Josh Dugan

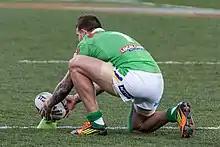
Dugan kicking for goal for Canberra in 2012

In April, he was set to sign a $2m, three-year deal with the Brisbane Broncos until an outburst on social media website Instagram cost him a contract. He subsequently signed a contract with the St. George Illawarra Dragons for the remainder of the season on 10 May. In Round 10 he made his debut for the Dragons against the Parramatta Eels, scoring two tries in the Dragons 32–12 win at WIN Stadium. Dugan was selected to play for New South Wales in Game II and Game lll of the 2013 State of Origin series. On 2 August, Dugan extended his contract with the Dragons for another 4 years, that will keep him with the club till the end of the 2017 season. Dugan finished the year with him playing in 10 matches, scoring 6 tries and kicking 11 goals.